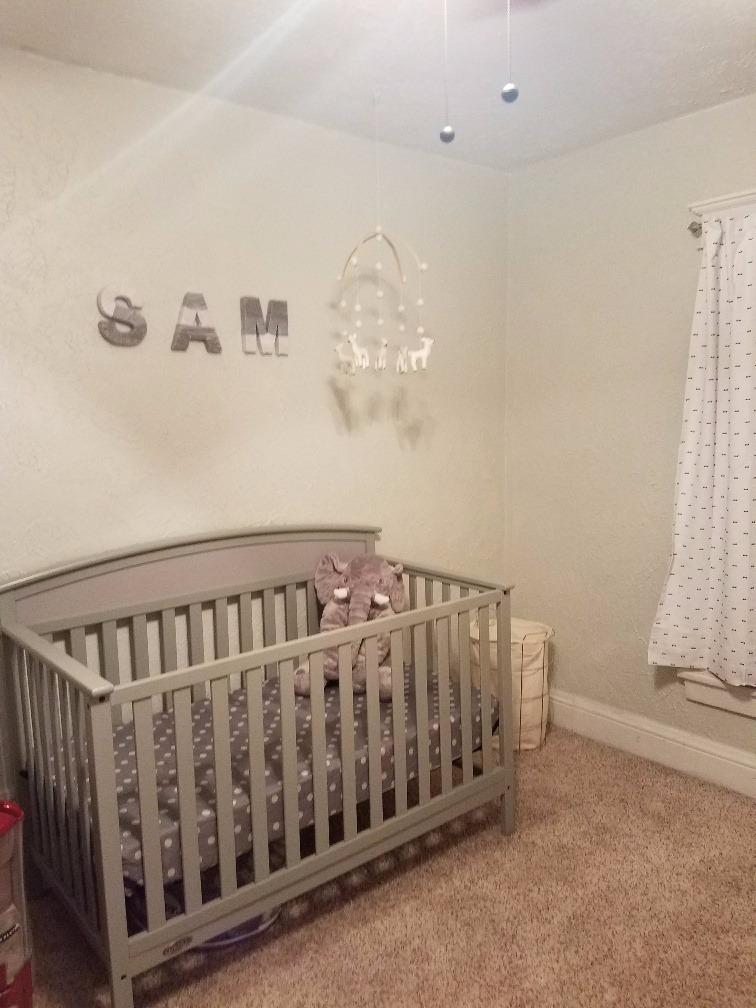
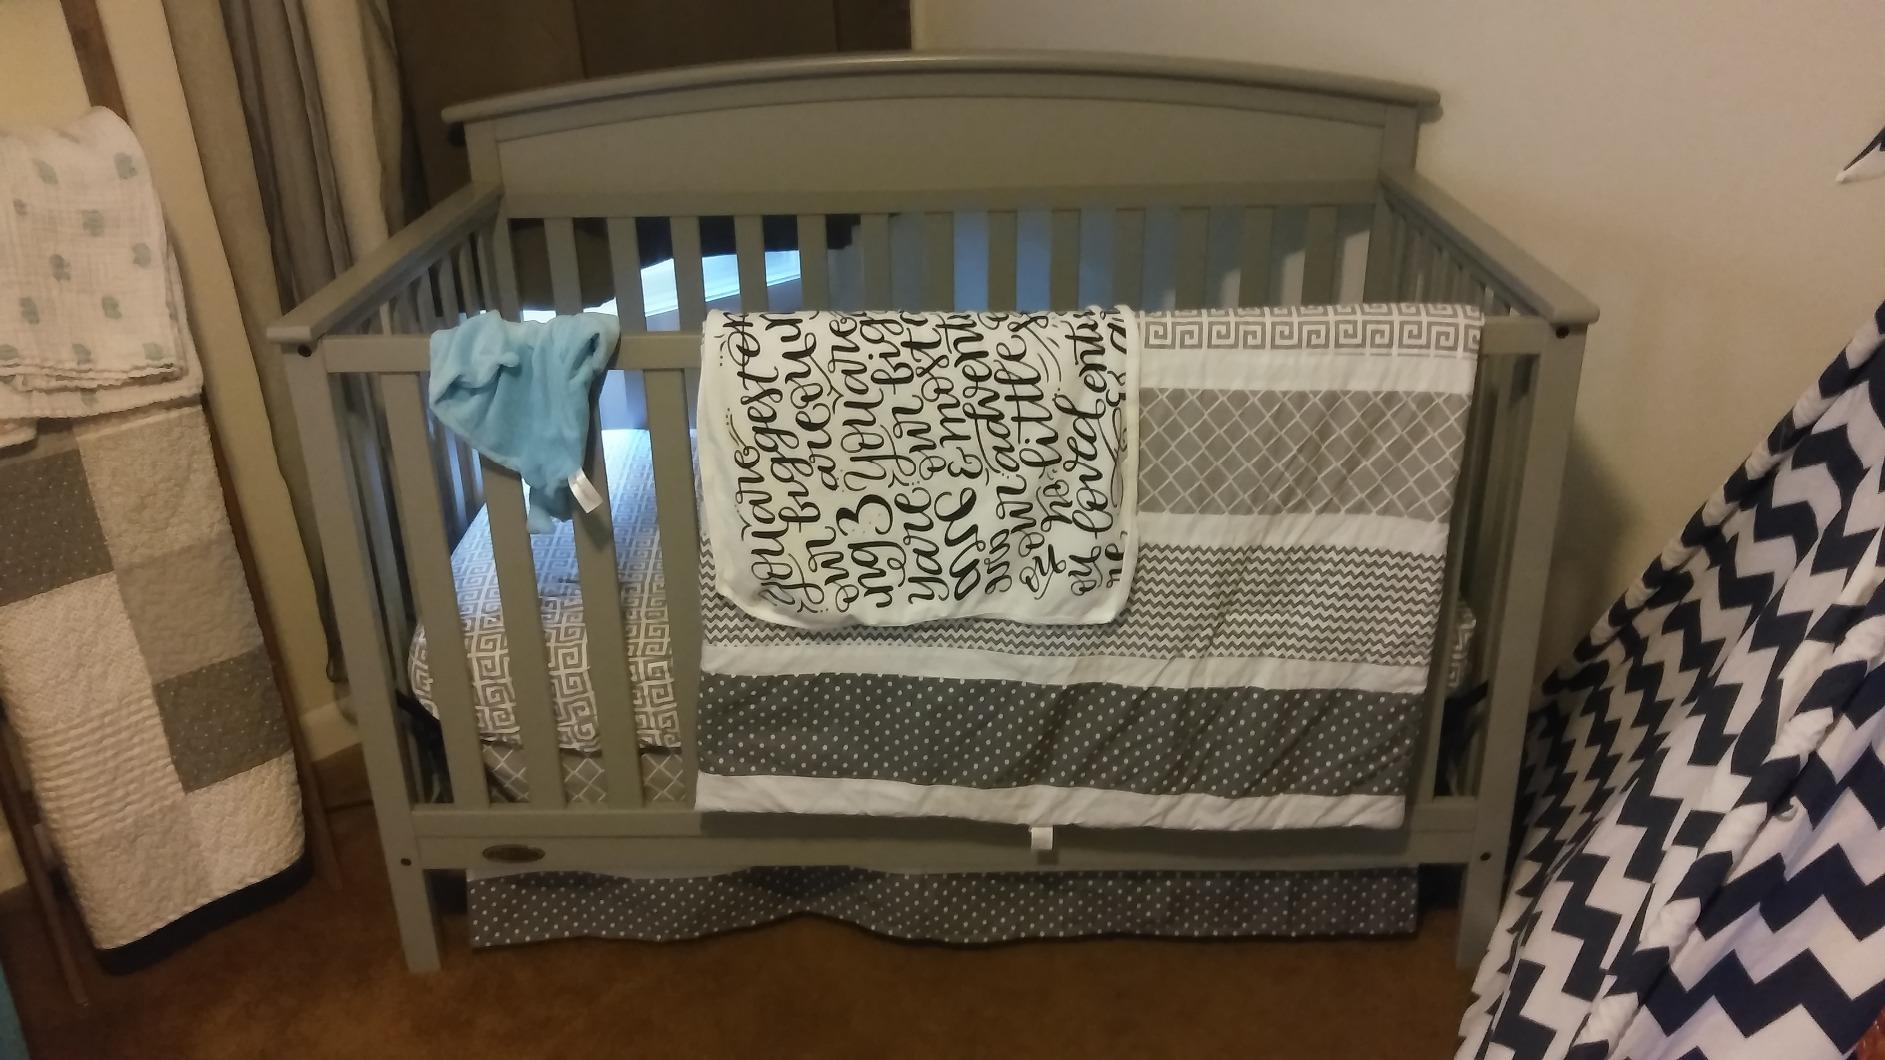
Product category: products_crib
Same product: yes